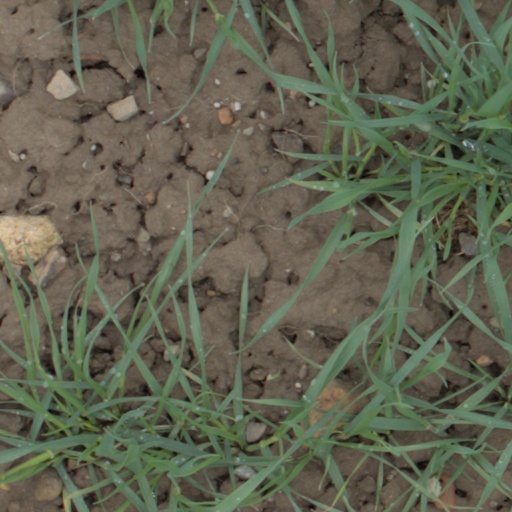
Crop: wheat